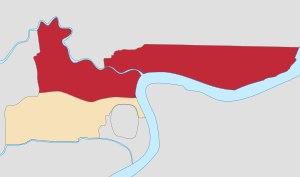
La Concession internationale de Shanghai est le nom que portait la concession étrangère en Chine située à Shanghai, née en 1863 de la fusion des concessions britannique et américaine.